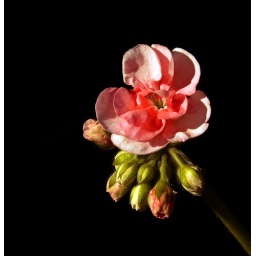
pink flower in the garden